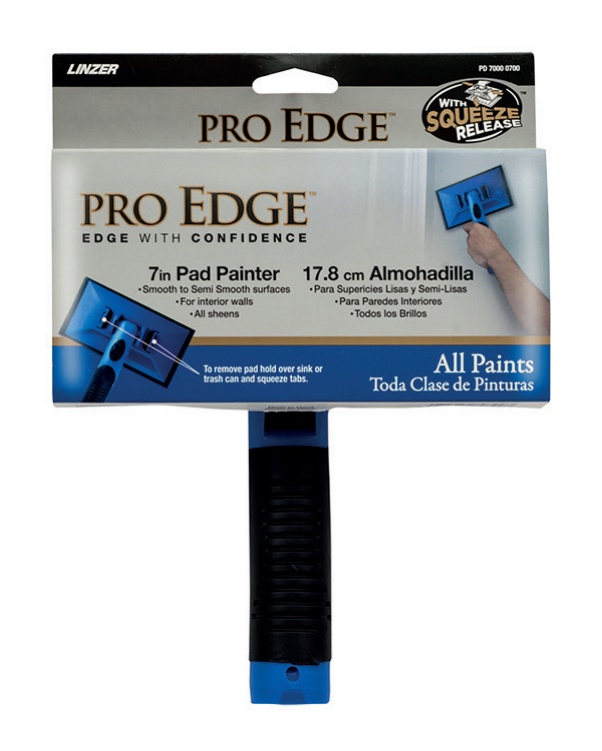
Linzer Pro Edge Pad Painter
PD 7000 Smooth to Semi Smooth surfaces For interior walls All sheens PD 7003 PRO Smooth to Semi Smooth surfaces For interior doors, windows, baseboards and other small projects Swivel handle for easy use with extension pole Eliminates need for taping
Brand: Linzer
Category: Hardware > Tools > Paint Tools > Paint Edgers > Pad Edgers